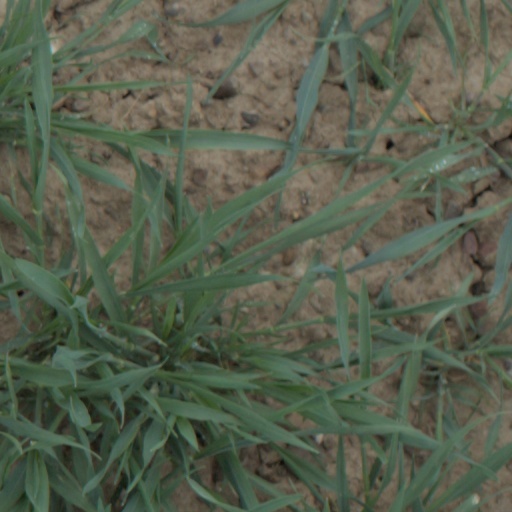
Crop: wheat